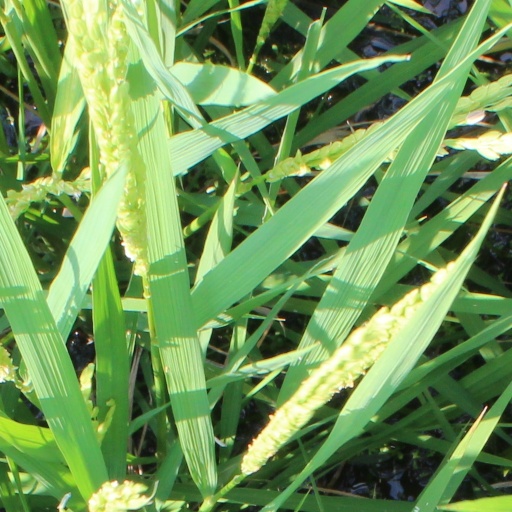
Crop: rice